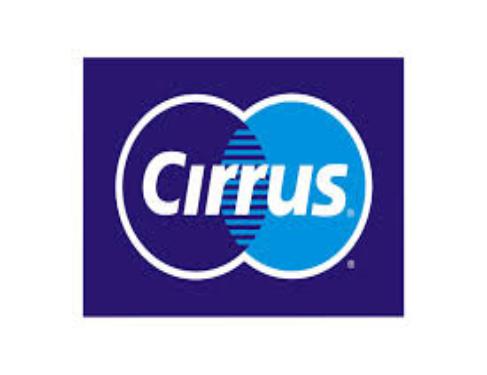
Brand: Cirrus
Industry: Electronic